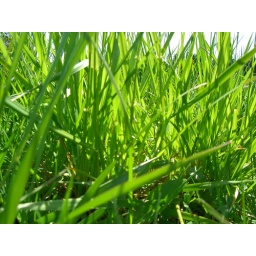
A pretty shot of some bright green grass out in my field.